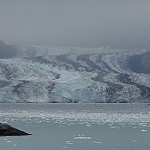
Scene: Outdoor